Aubeterre-sur-Dronne

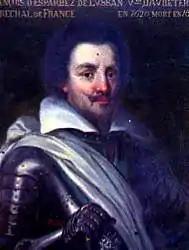
François d'Esparbès de Lussan d'Aubeterre

After the wars of religion were over the Viscount of Aubeterre, "François Bouchard", embraced the Protestant party with ardour. The assassin of Henry I, Duke of Guise, Jean de Poltrot, was one of his pages. François Bouchard fled to Geneva with his wife and Aubeterre was taken by the Duke of Anjou. His son, "David Bouchard", returned from exile in Switzerland. He was supported by the Viscount of Bourdeilles, Seneschal of Périgord, who gave him his daughter Renée in marriage which then brought him to the Catholic religion. The young Viscount of Aubeterre died in 1593 as a result of a wound received at the siege of Lisle in Perigord by Leaguers.